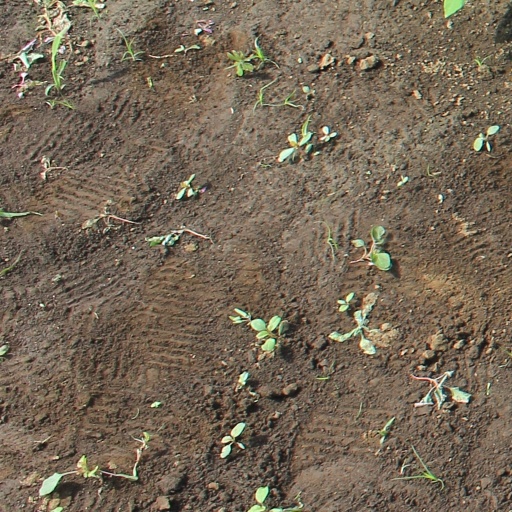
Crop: soybean